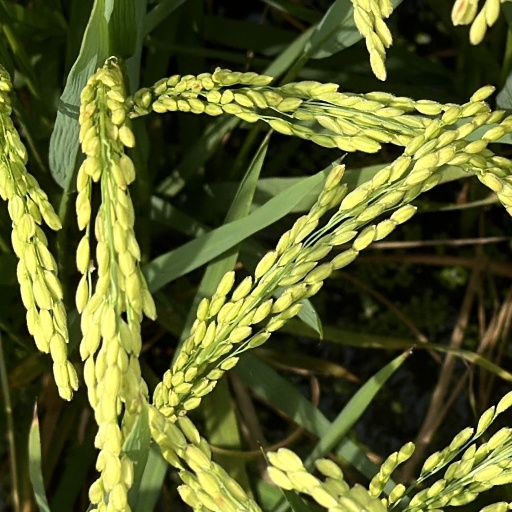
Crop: rice